Meenamasathile Sooryan

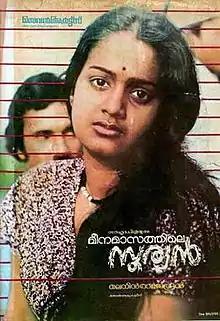
Poster

Meenamasathile Sooryan is a 1986 Indian Malayalam language film, directed by Lenin Rajendran and produced by C. G. Bhaskaran. It is based on the Kannada novel "Chirasmarane" (1955) by Niranjana. The film stars Venu Nagavally, Murali, Vijay Menon, Kakka Ravi, and Shobana in the lead roles. The film has musical score by M. B. Sreenivasan.